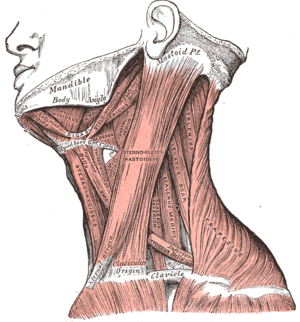
Splenius cervicis / Yderligere billeder
Splenius cervicis er en muskel på bagsiden af nakken. Den starter ved et smalt seneagtigt bånd fra torntapene fra tredje til sjette thorakale vertebra; den hæfter, ved seneagtige fasciculi, ind i den posteriore tuberkel på tværtappene på de øvre to eller tre cervikale vertebrae.